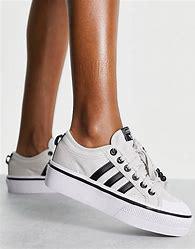
Brand: Adidas
Model: Nizza Platform